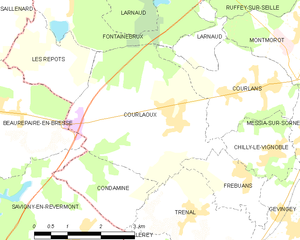
Courlaoux est une commune française située dans le département du Jura, en région Bourgogne-Franche-Comté.